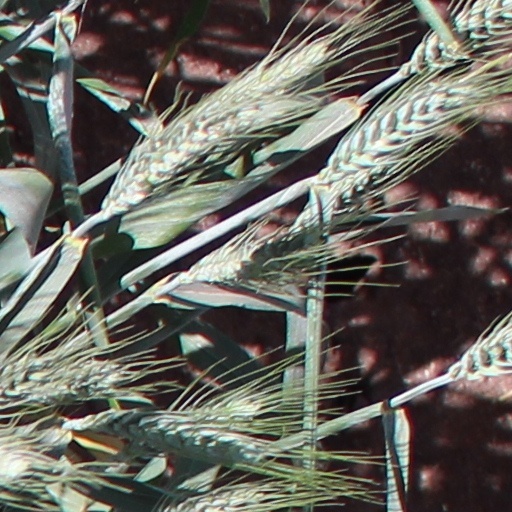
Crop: wheat